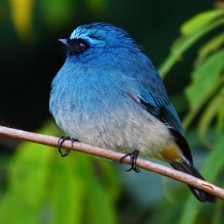
Species: INDIGO FLYCATCHER
Scientific name: EUMYIAS INDIGO